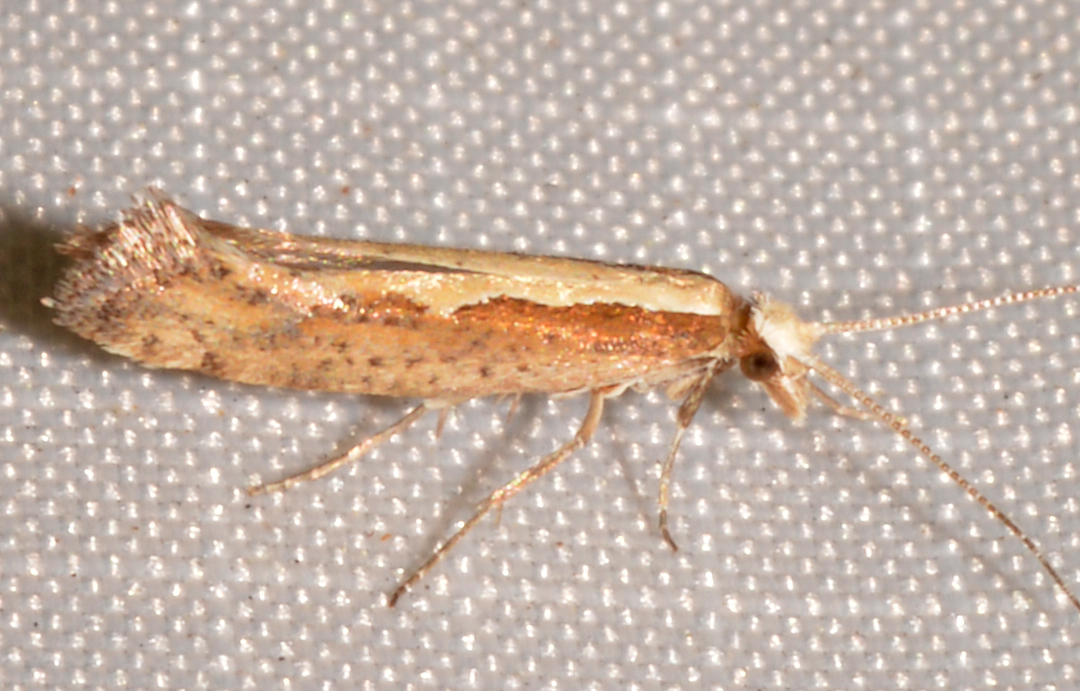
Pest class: diamondback_moth